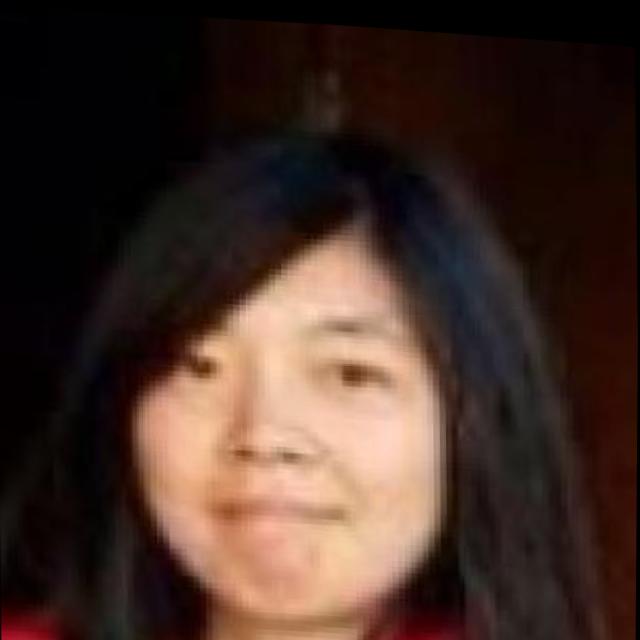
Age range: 21-44